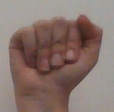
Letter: saad